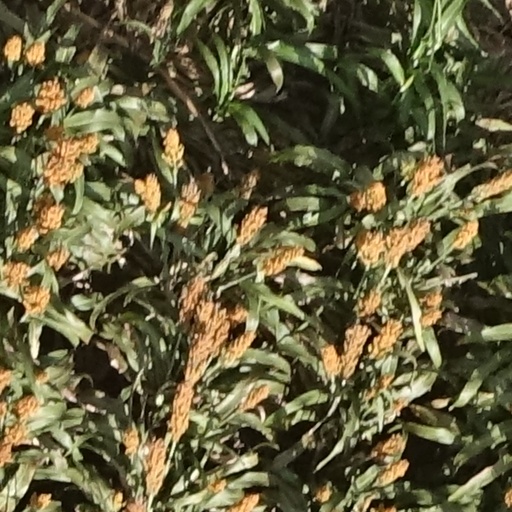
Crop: sorghum